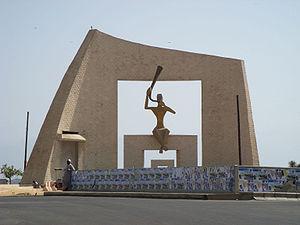
La Porte du Troisième millénaire est un monument contemporain construit à Dakar au tout début du XXIᵉ siècle pour symboliser l'ouverture du continent africain sur ce nouveau millénaire.